Landmarks in Paris

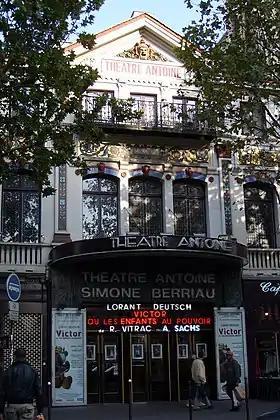
Théâtre Antoine-Simone Berriau

The Avenue des Champs-Élysées is a 17th-century avenue connecting the Place de la Concorde and the Napoleonic Arc de Triomphe, which straddles the 8th, 16th and 17th arrondissements. It is a major tourist attraction and shopping street, one of the most famous routes of the World, hosting labels such as Sephora, Lancel, Louis Vuitton and Guerlain, as well as Renault, Toyota and numerous small souvenir outlets, and is perhaps the most well-known street in France. The Canadian and American Embassies and many hotels lie in the 8th arrondissement, including Hôtel de Crillon, Hôtel Le Bristol Paris, Hôtel de la Marine, Hôtel de Marigny, Hôtel de Pontalba, Hôtel Fouquet's Barrière